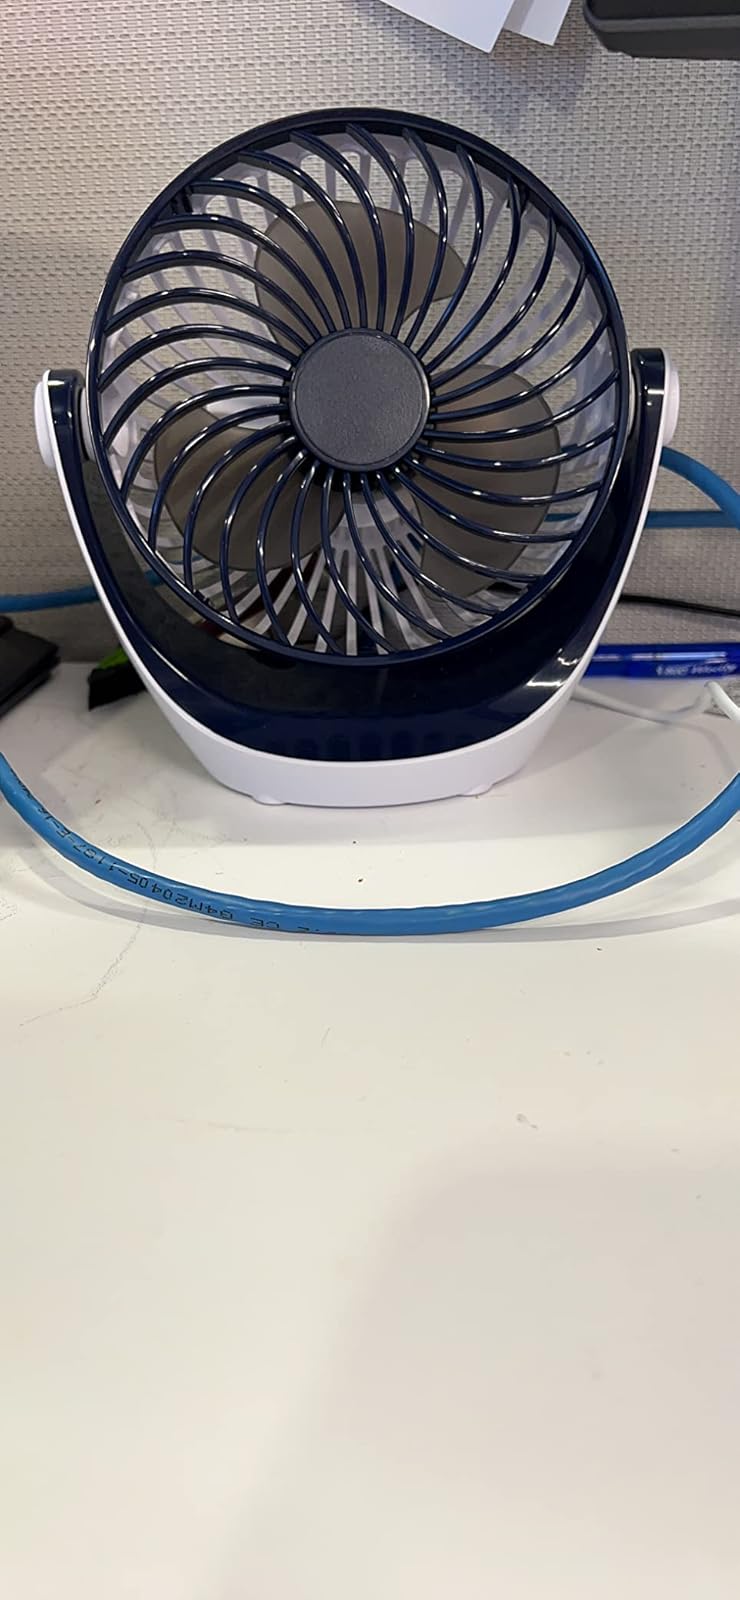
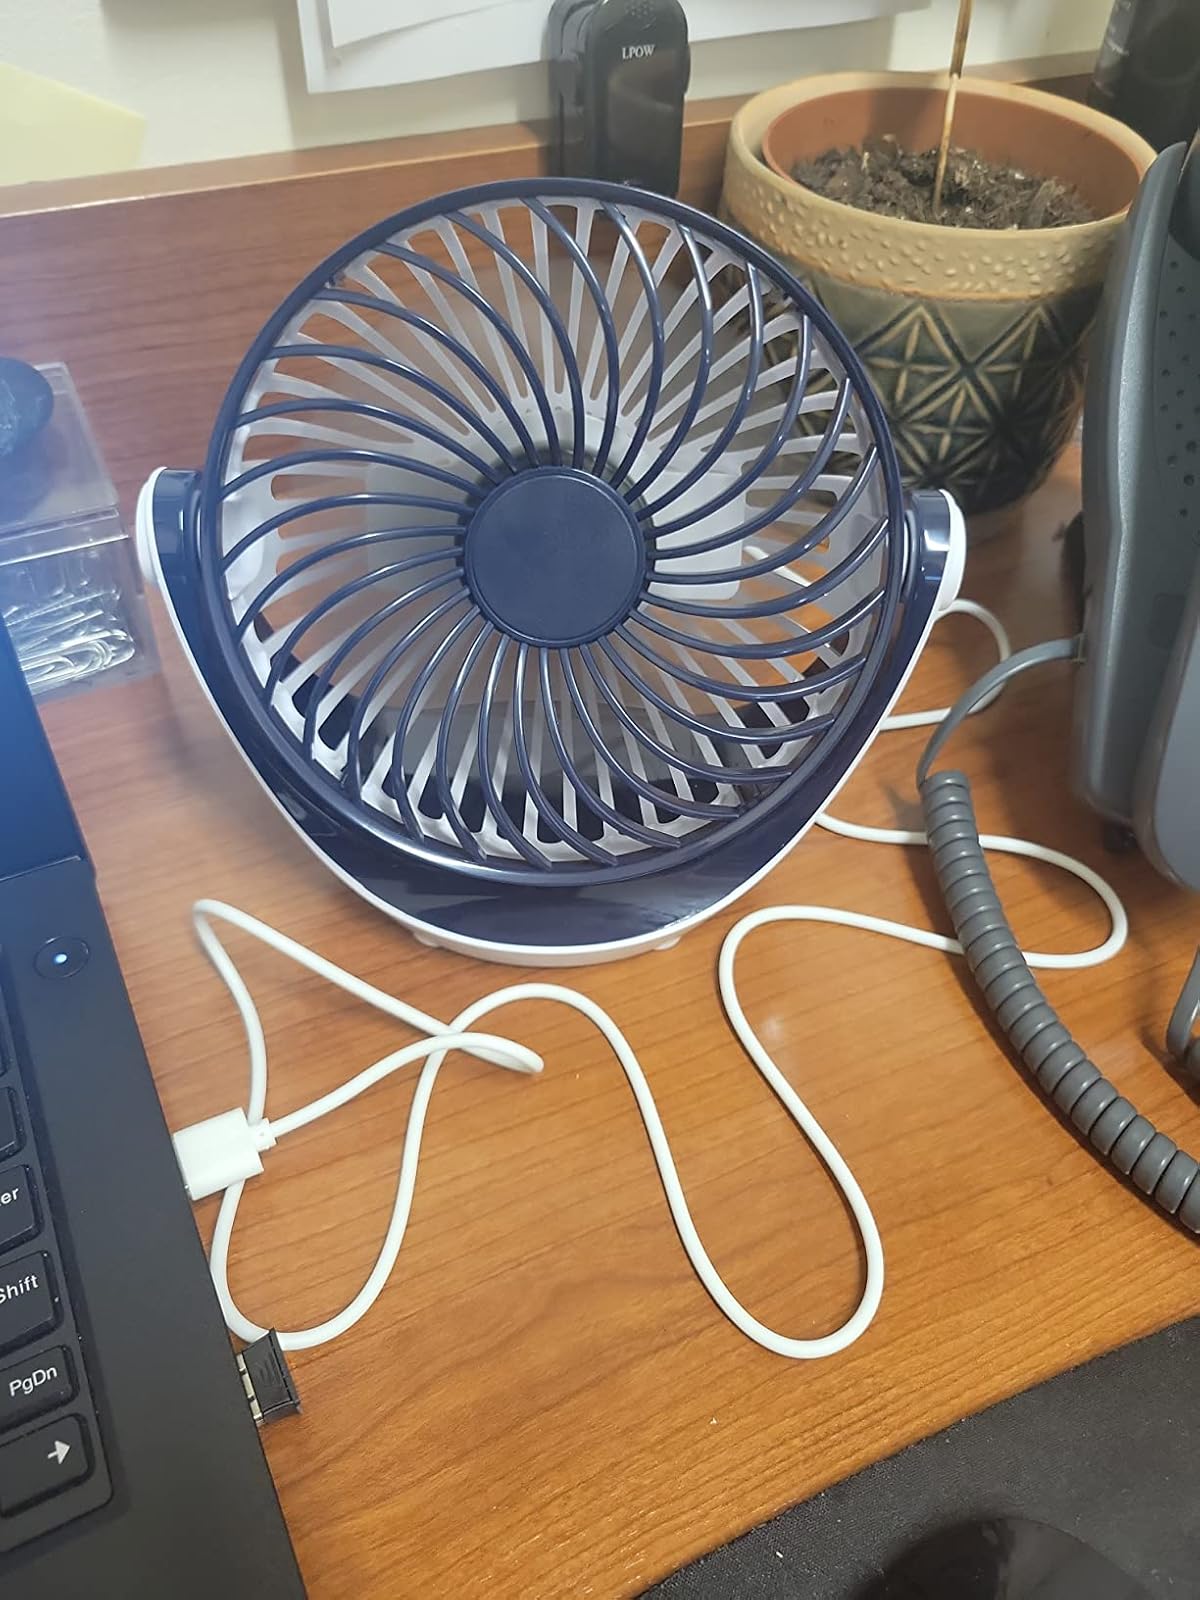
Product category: fan
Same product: yes